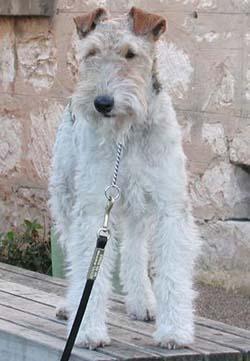
wire-haired_fox_terrier